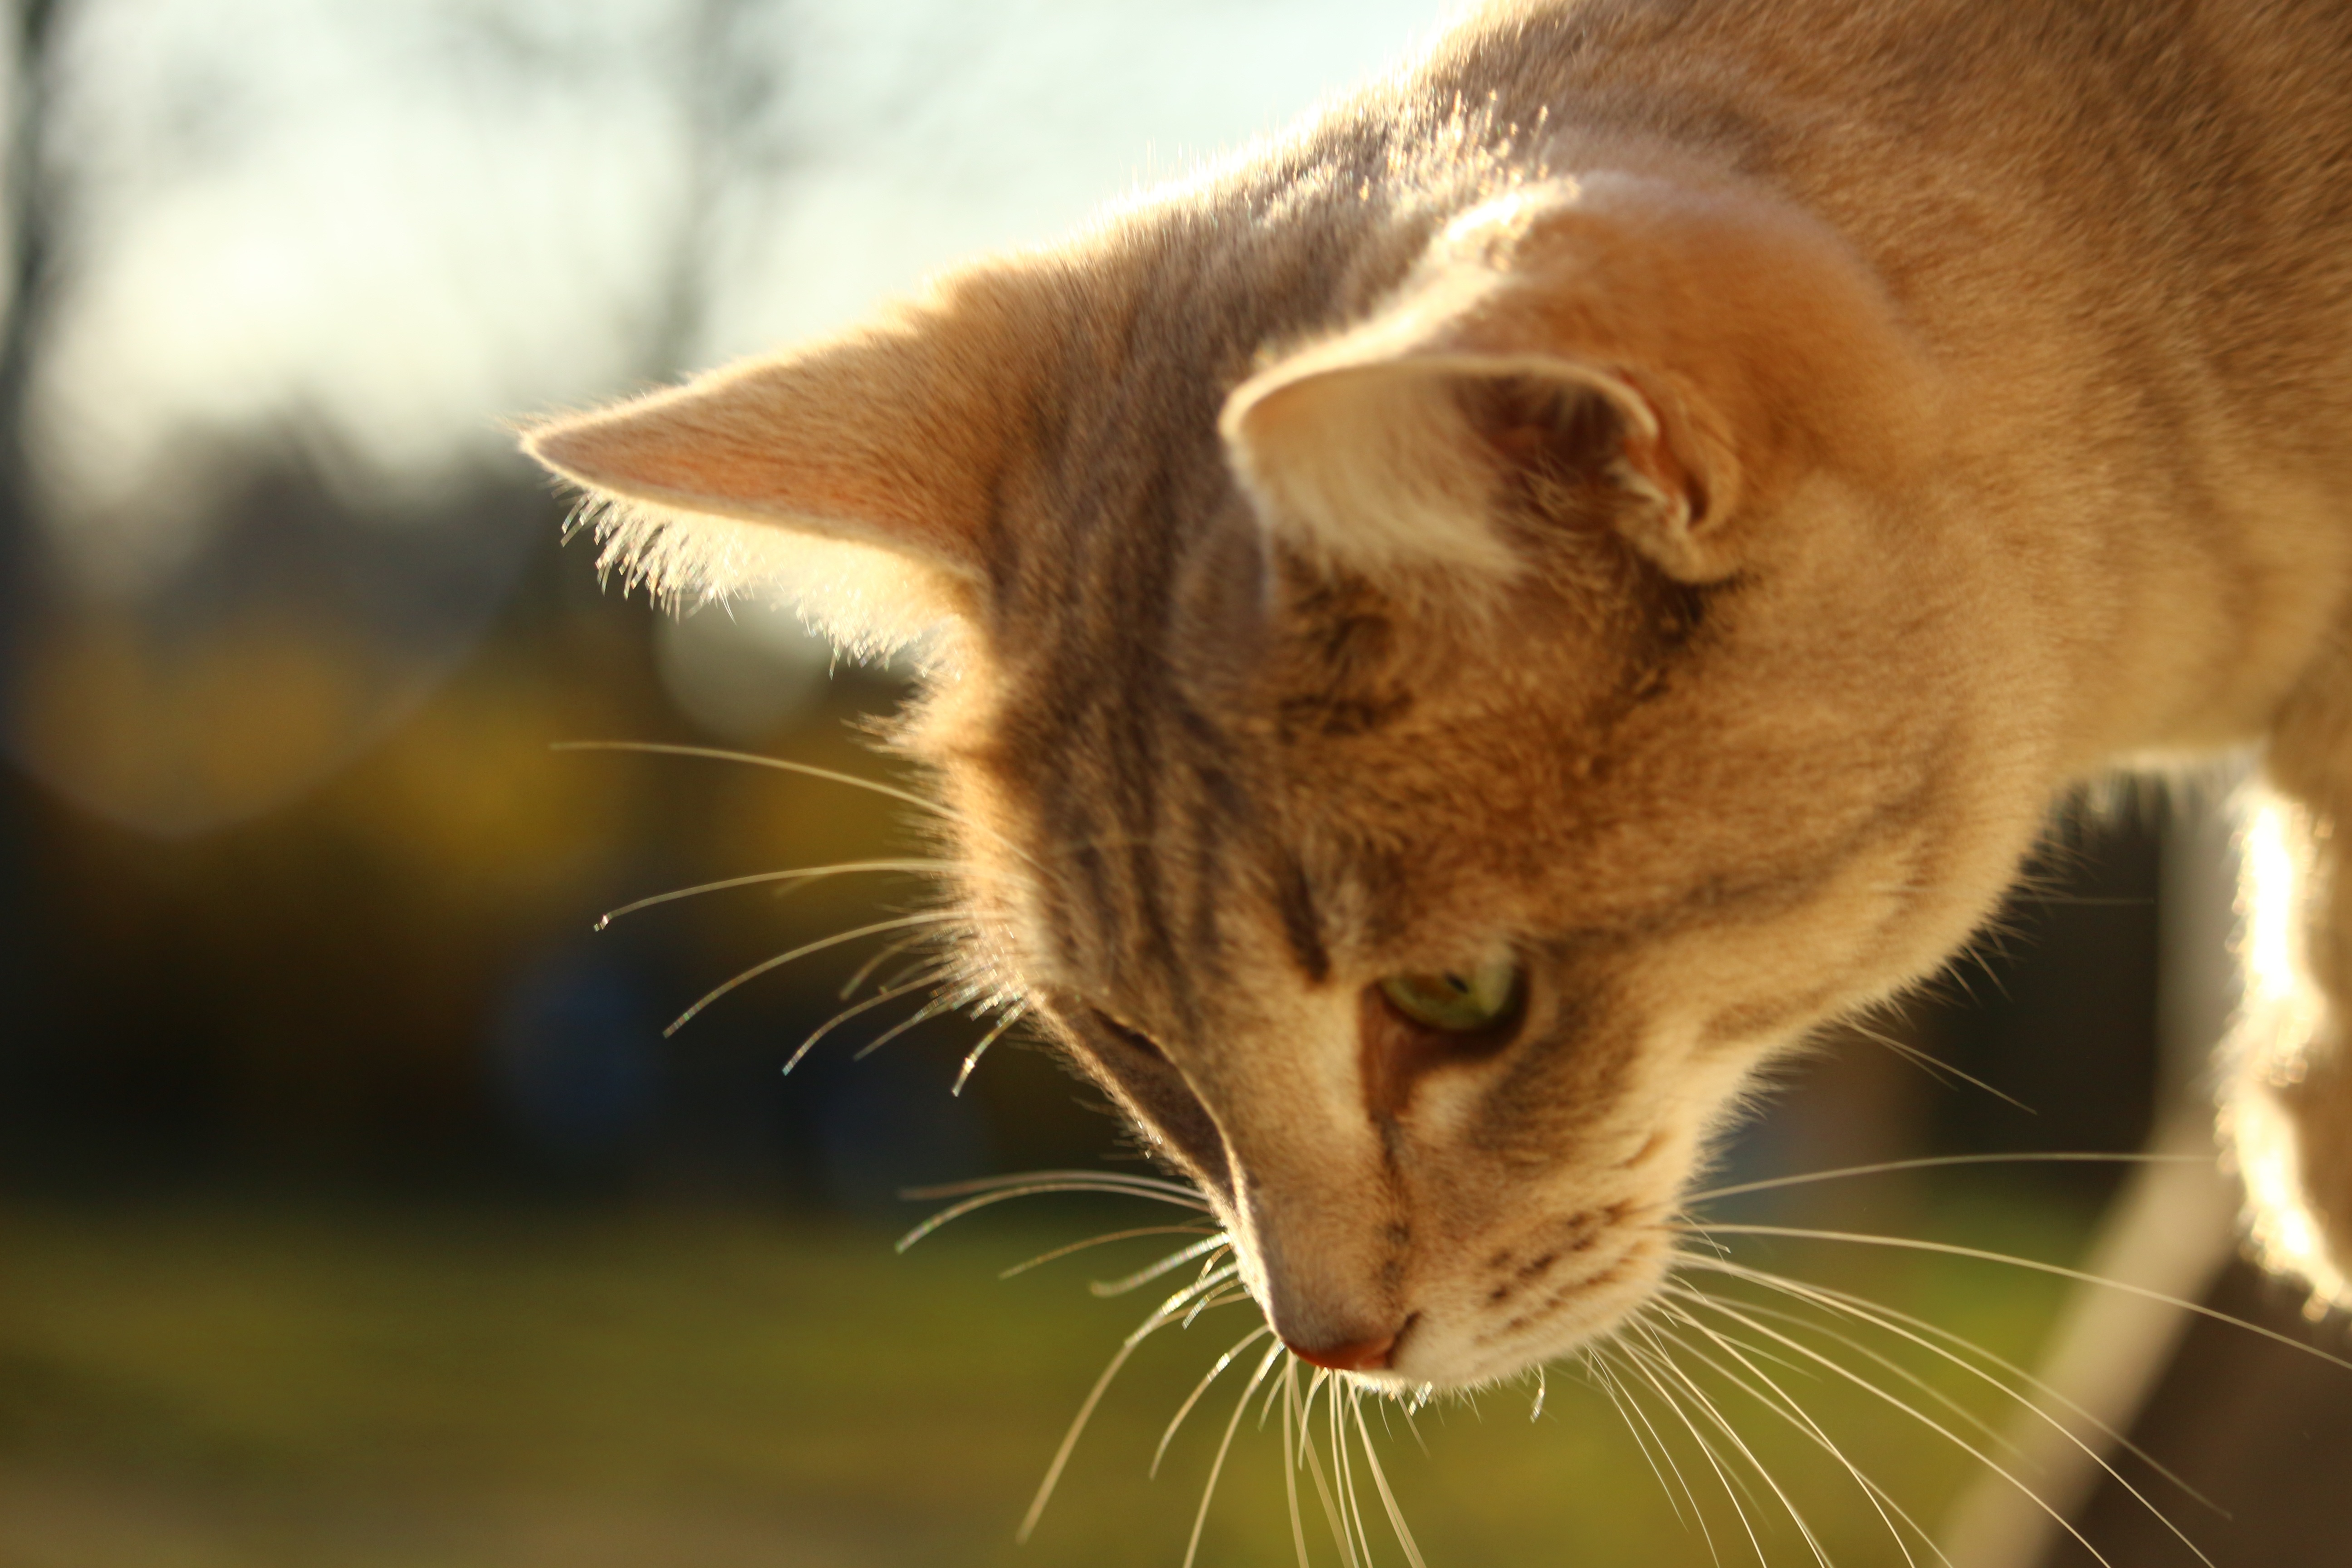
window, cat, autumn, mammal, window sill, fauna, weathered, yawn, close up, nose, whiskers, snout, vertebrate, mieze, mackerel, tabby cat, wild cat, lime plaster, small to medium sized cats, cat like mammal, domestic short haired cat